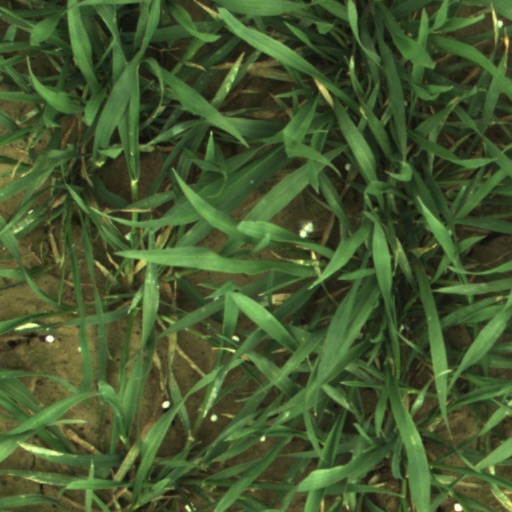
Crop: wheat